Edgeley Park

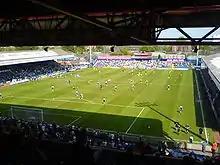
View from the Cheadle End, April 2007

The stand holds the Insider Suite, a conference and banqueting facility, as well as the ticket office, toilets, refreshments facilities and the club shops; the club shop is relatively large, and was used by Stockport until 2005. However, when Sale Sharks owner Brian Kennedy sold Stockport County at that time, they vacated the club shop – moving to a former cupboard under the stairs around the corner. They returned to the large club shop in November 2012 following Sale Sharks move to the AJ Bell Stadium in Eccles.